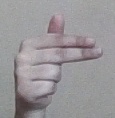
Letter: ghain